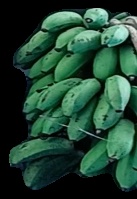
Variety: rasbale
Grade: grade2